Clarissa Eden

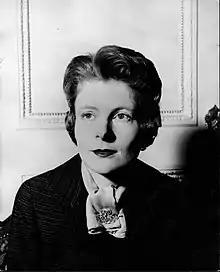
Clarissa, Lady Eden, in 1960

Anne Clarissa Eden, Countess of Avon (28 June 1920 – 15 November 2021) was an English memoirist and the second wife of Anthony Eden, who served as British prime minister from 1955 to 1957. She married Eden in 1952, becoming Lady Eden in 1954 when he was made Knight Companion of the Garter, before becoming Countess of Avon in 1961 when her husband was created Earl of Avon. In 2007, at 87, she released her memoir subtitled "From Churchill to Eden".